Youri Djorkaeff

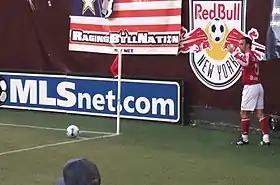
Djorkaeff playing for New York Red Bulls in 2006

Djorkaeff announced from the beginning that he would hang-up his boots at the end of 2006 season, and played for the re-branded New York Red Bulls. On 1 July 2006, he was spotted in the crowd with French fans at the FIFA World Cup quarter-final match between France and Brazil after telling Red Bulls officials he left the club to attend to "an unexpected, serious family matter in France." Upon his return, he revealed that the purpose of his departure was to be with his sick mother and downplayed watching the World Cup match.